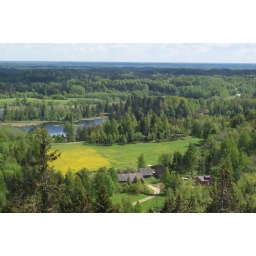
Taken from this tower on top of the tallest point in Estonia (though not a mountain by any chance).